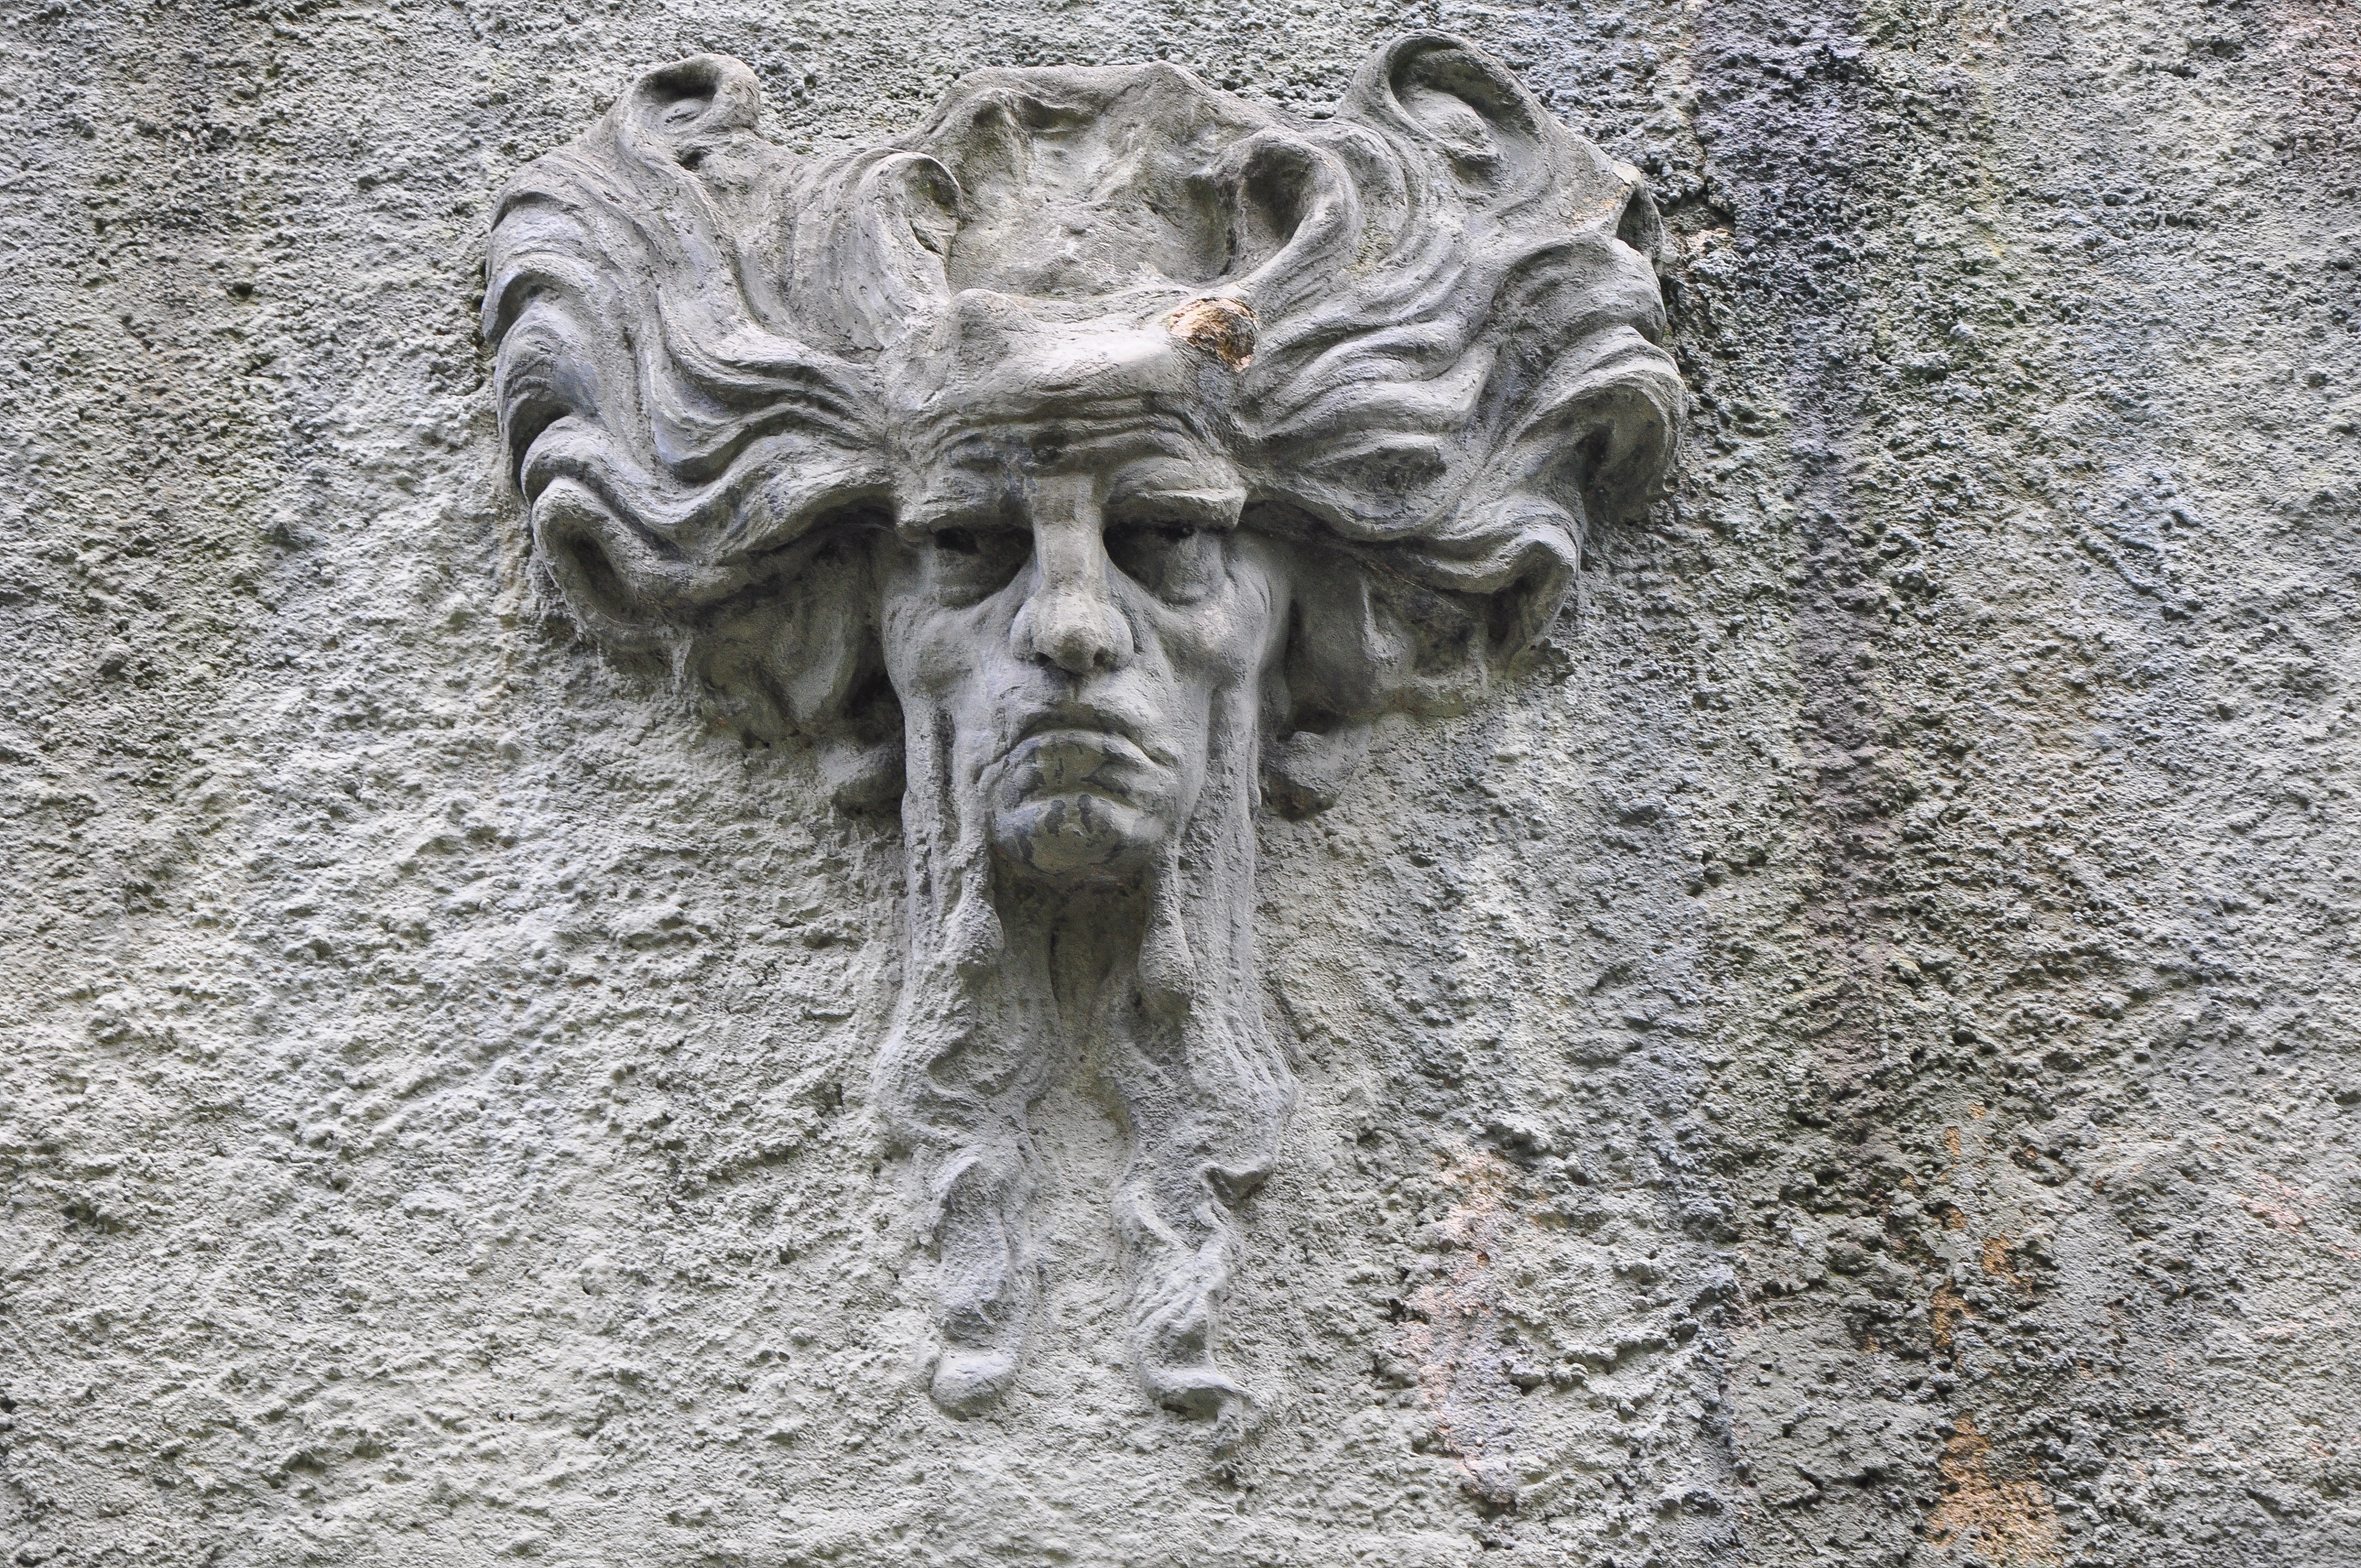
outdoor, architecture, building, old, stone, monument, europe, statue, landmark, facade, exterior, gothic, gargoyle, sculpture, art, temple, heritage, carving, relief, art nouveau, stone carving, ancient history